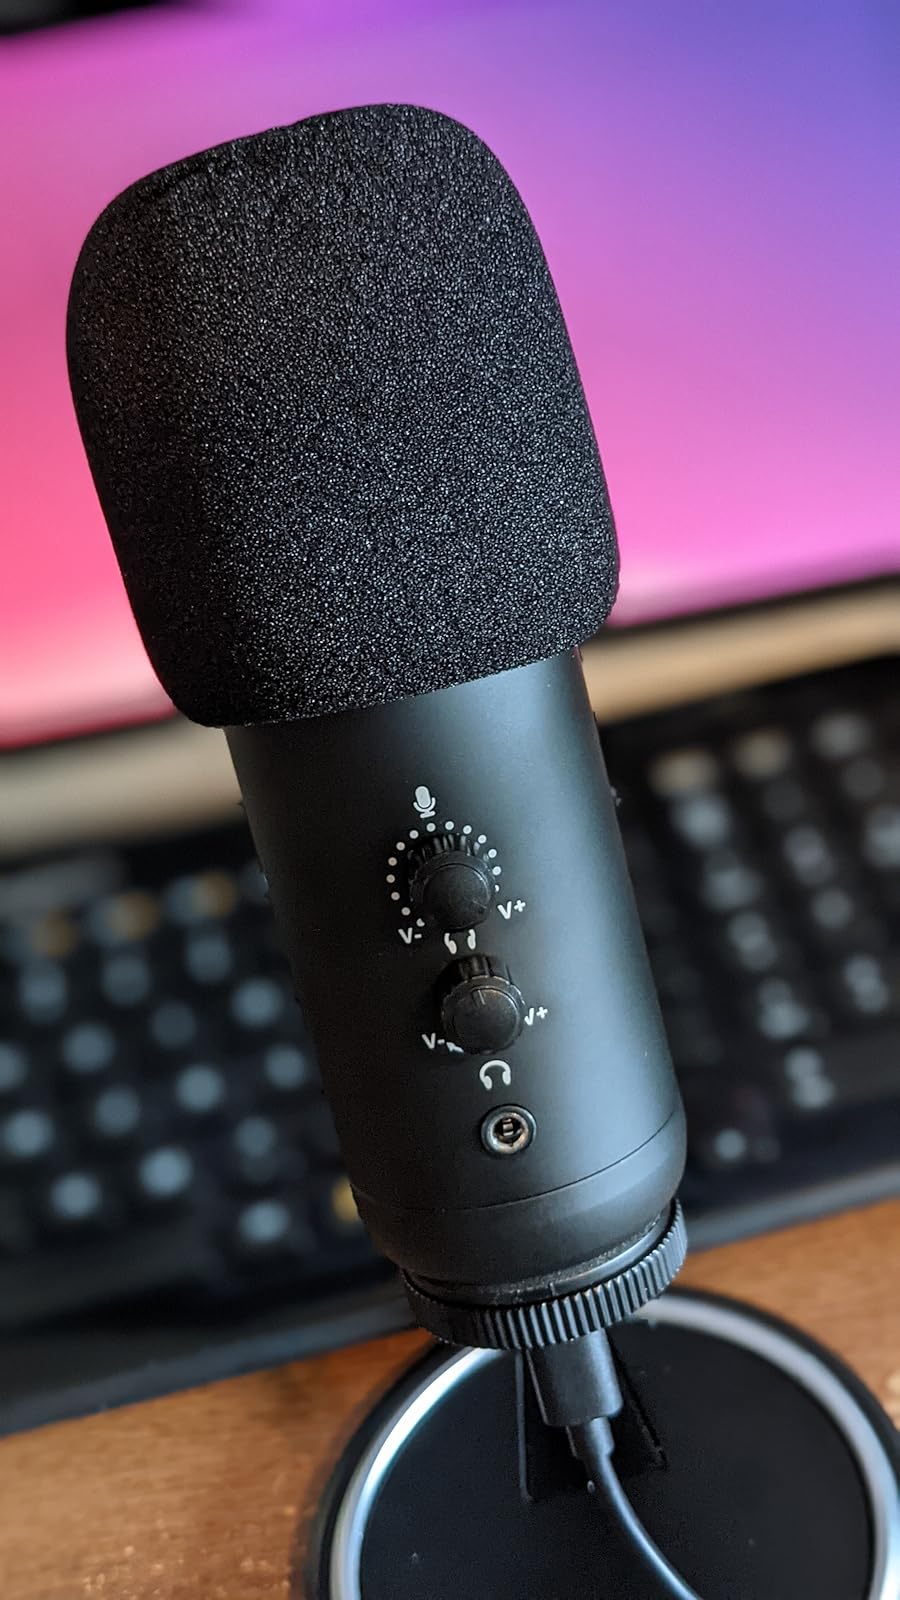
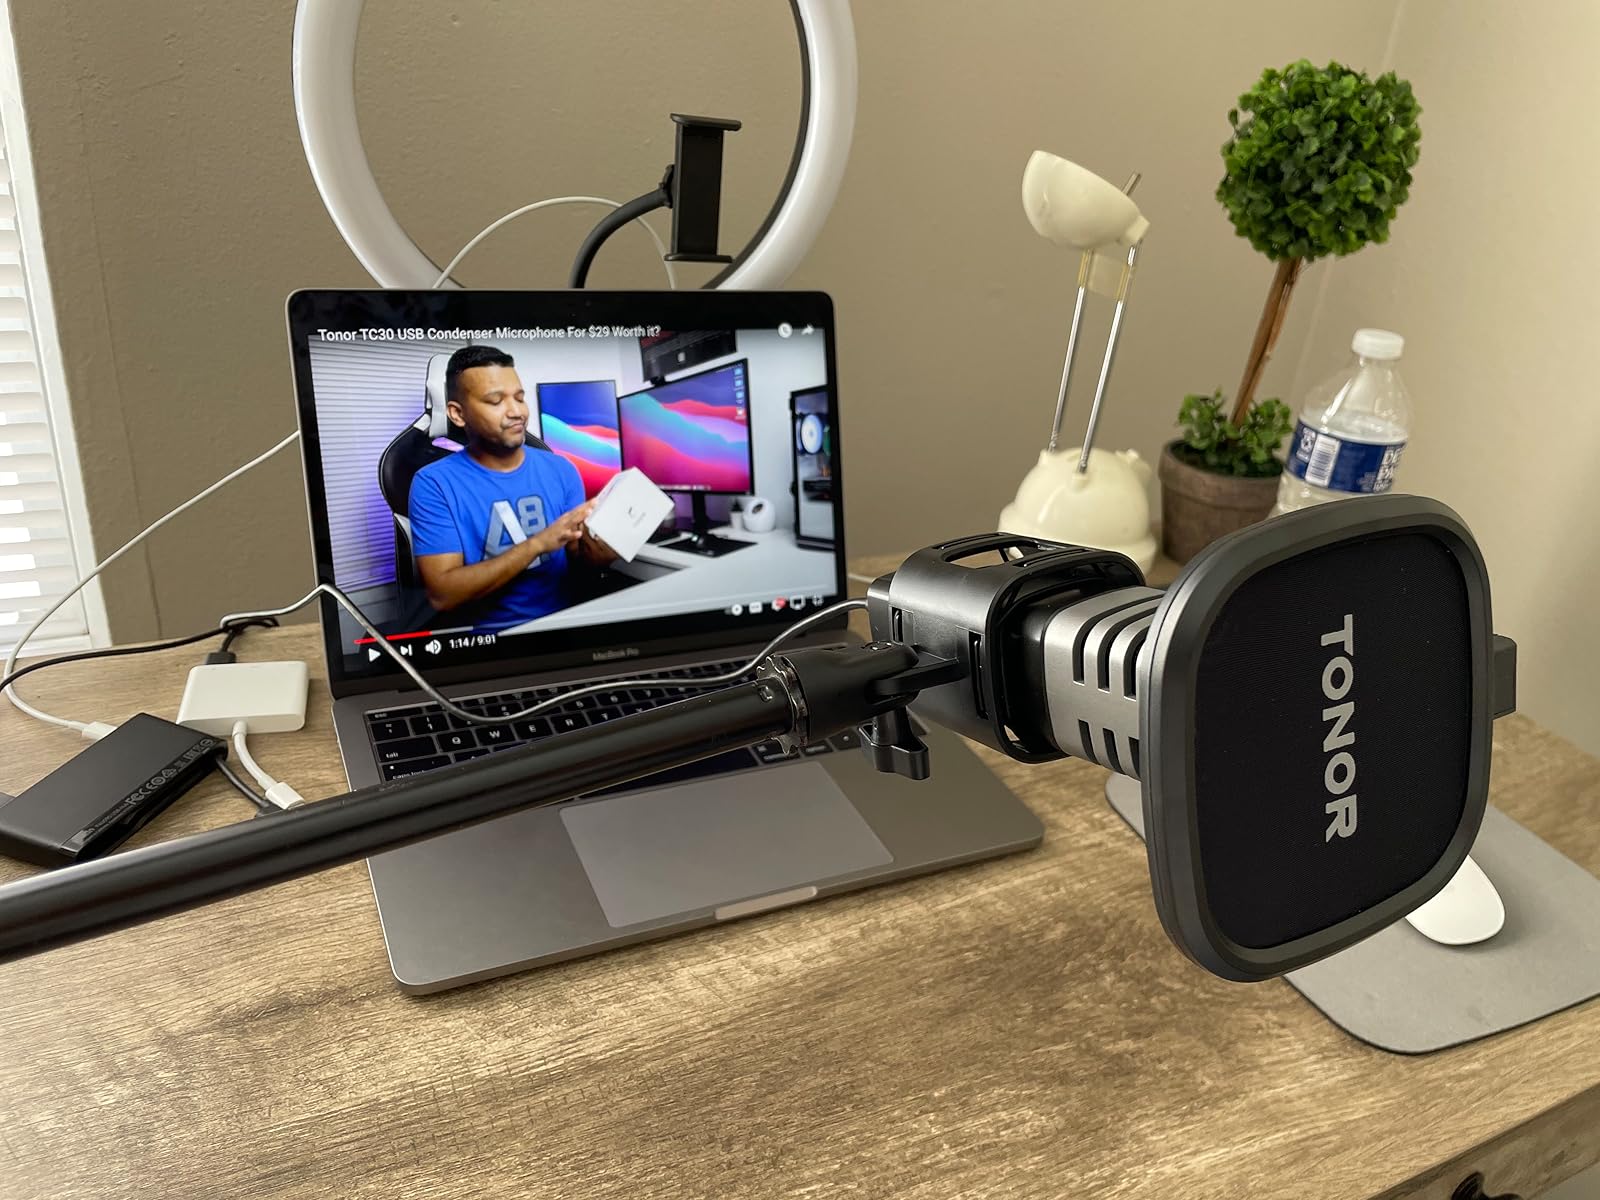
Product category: microphone
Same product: no